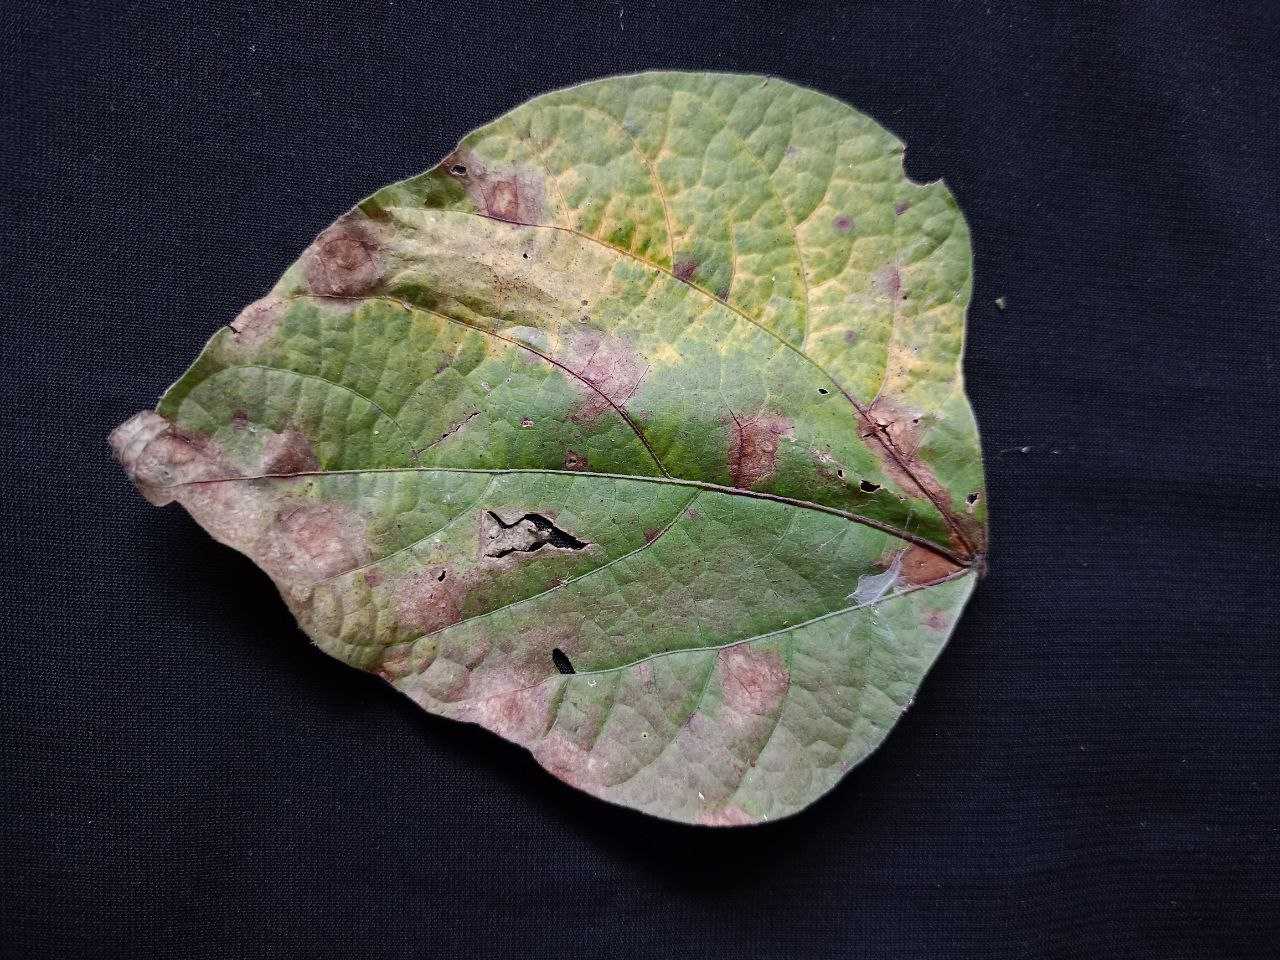
Crop: bean
Leaf condition: Blight